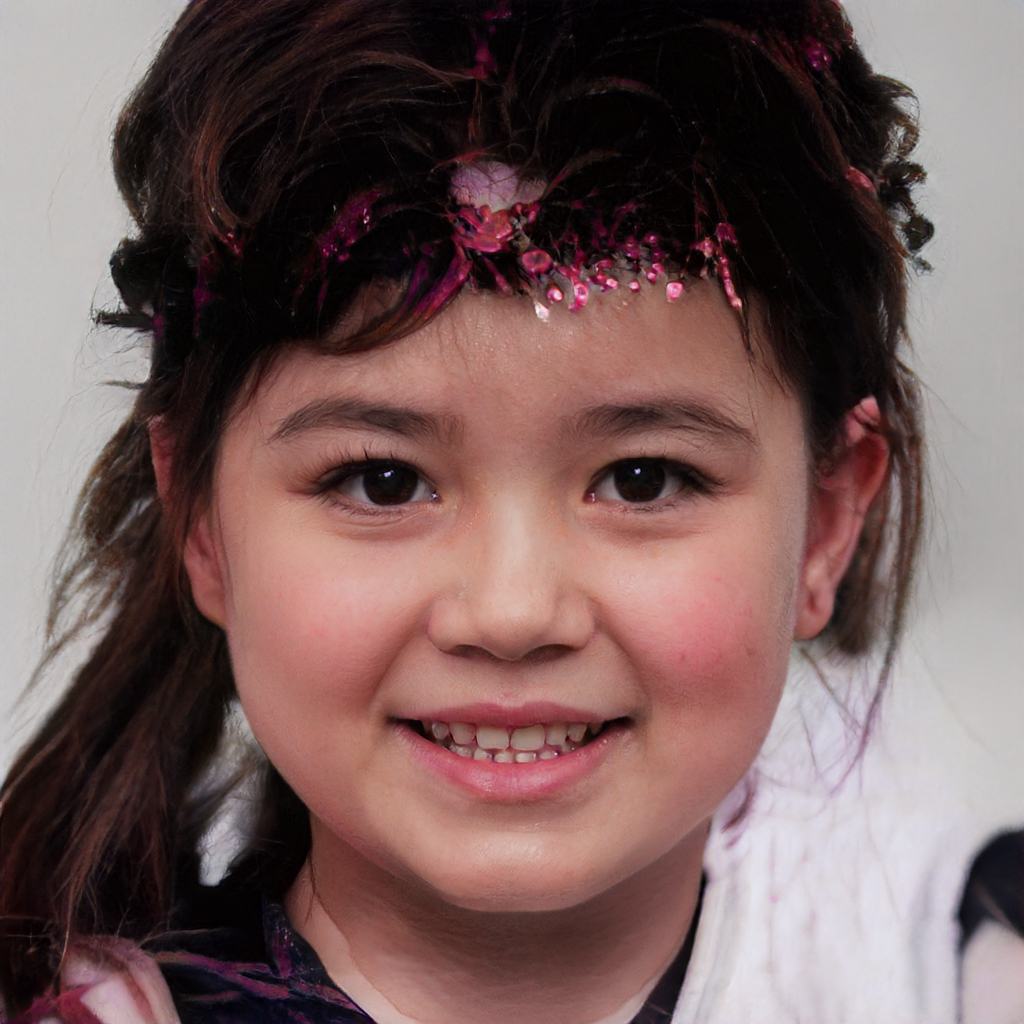
Label: Colored